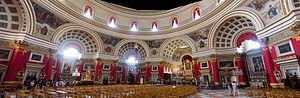
La rotonde Sainte-Marie est l'église paroissiale de culte catholique située à Mosta à Malte. Elle possède l'un des plus grands dômes au monde, avec un diamètre intérieur de 37,2 mètres, construit à l'exemple du Panthéon de Rome. Les murs de la rotonde sont larges de plus de 9 m pour pouvoir supporter le poids du dôme.
Il-Mosta – ou plus simplement Mosta – est une localité de Malte d'environ 20 000 habitants, située dans le centre de Malte, lieu d'un conseil local compris dans la région Tramuntana.